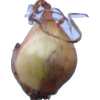
Label: onion